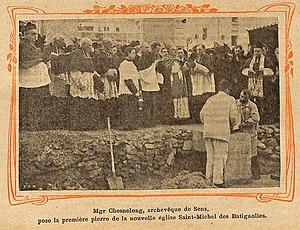
Mgr Chesnelong pose la première pierre de l'église Saint-Michel des Batignolles en 1913.
L’église Saint-Michel des Batignolles à Paris est située place Saint-Jean dans le 17ᵉ arrondissement de Paris, à l'angle de la rue Saint-Jean et du passage Saint-Michel. Conçue par l'architecte Bernard Haubold, sa construction est entamée en 1913 et achevée en 1938.